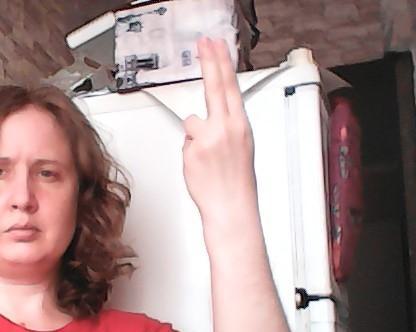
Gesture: two_up_inverted